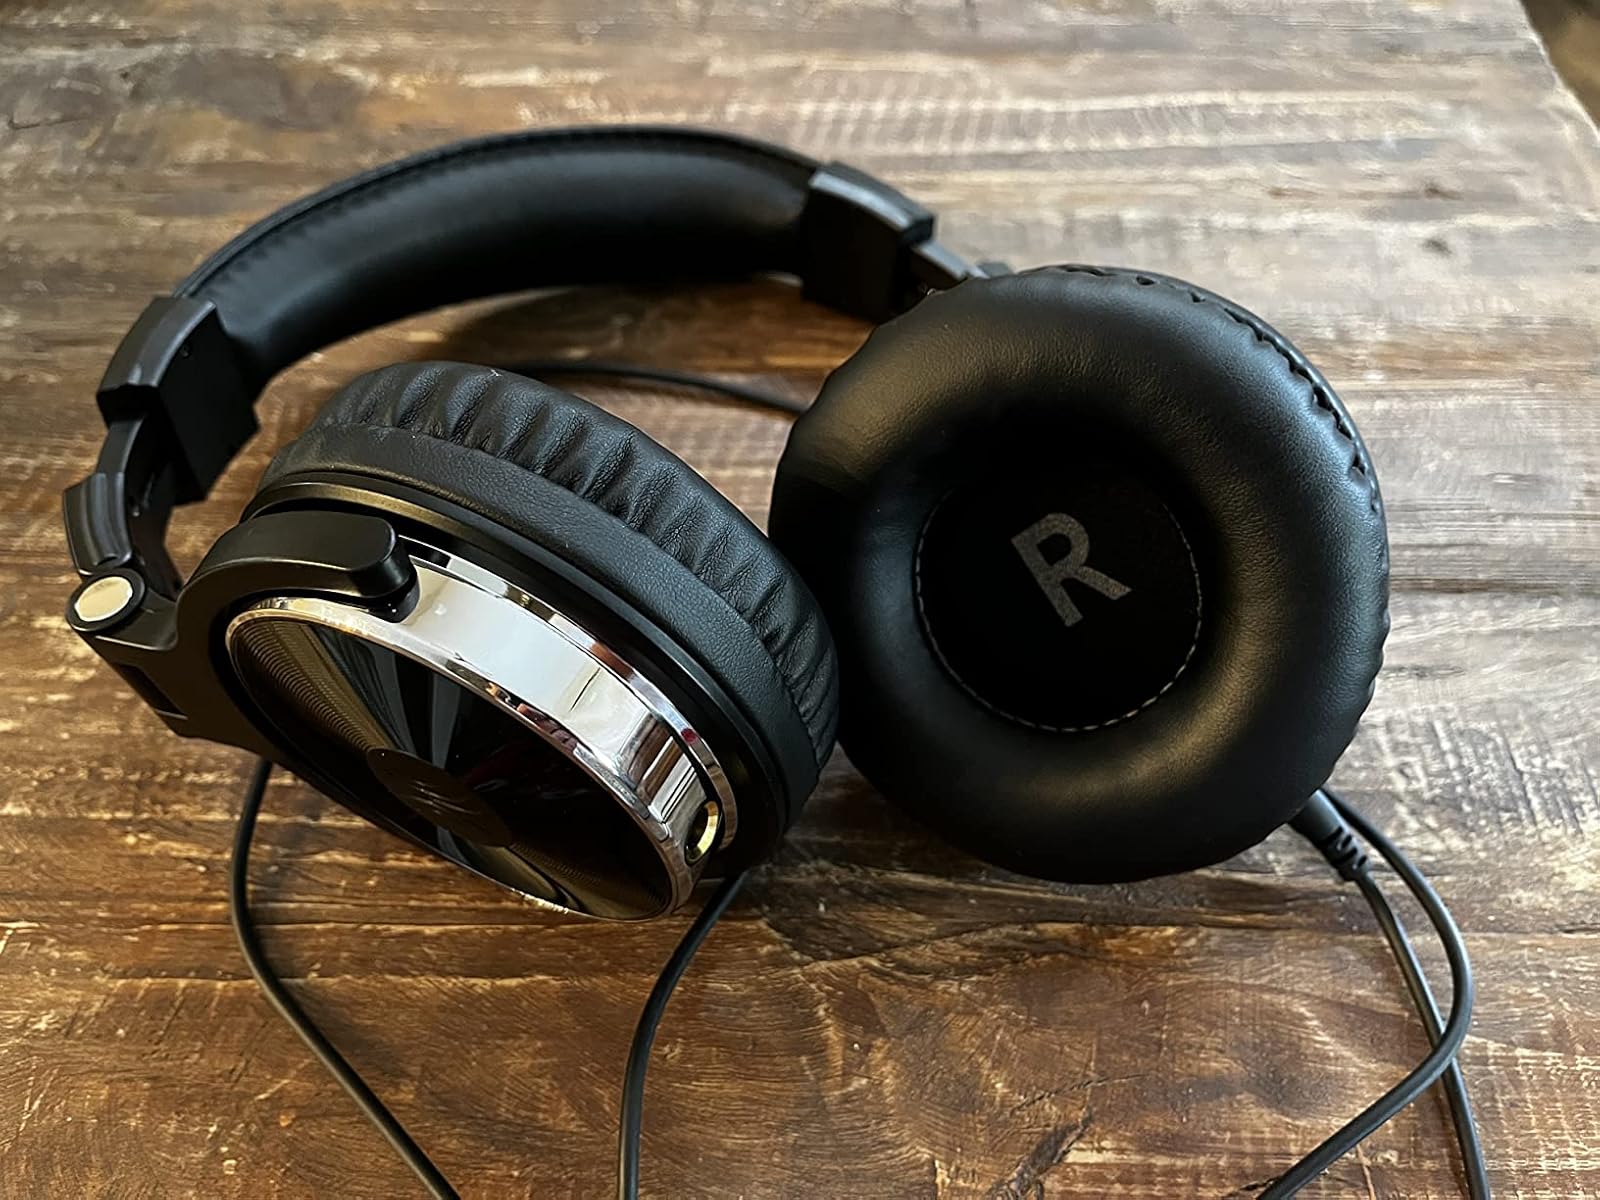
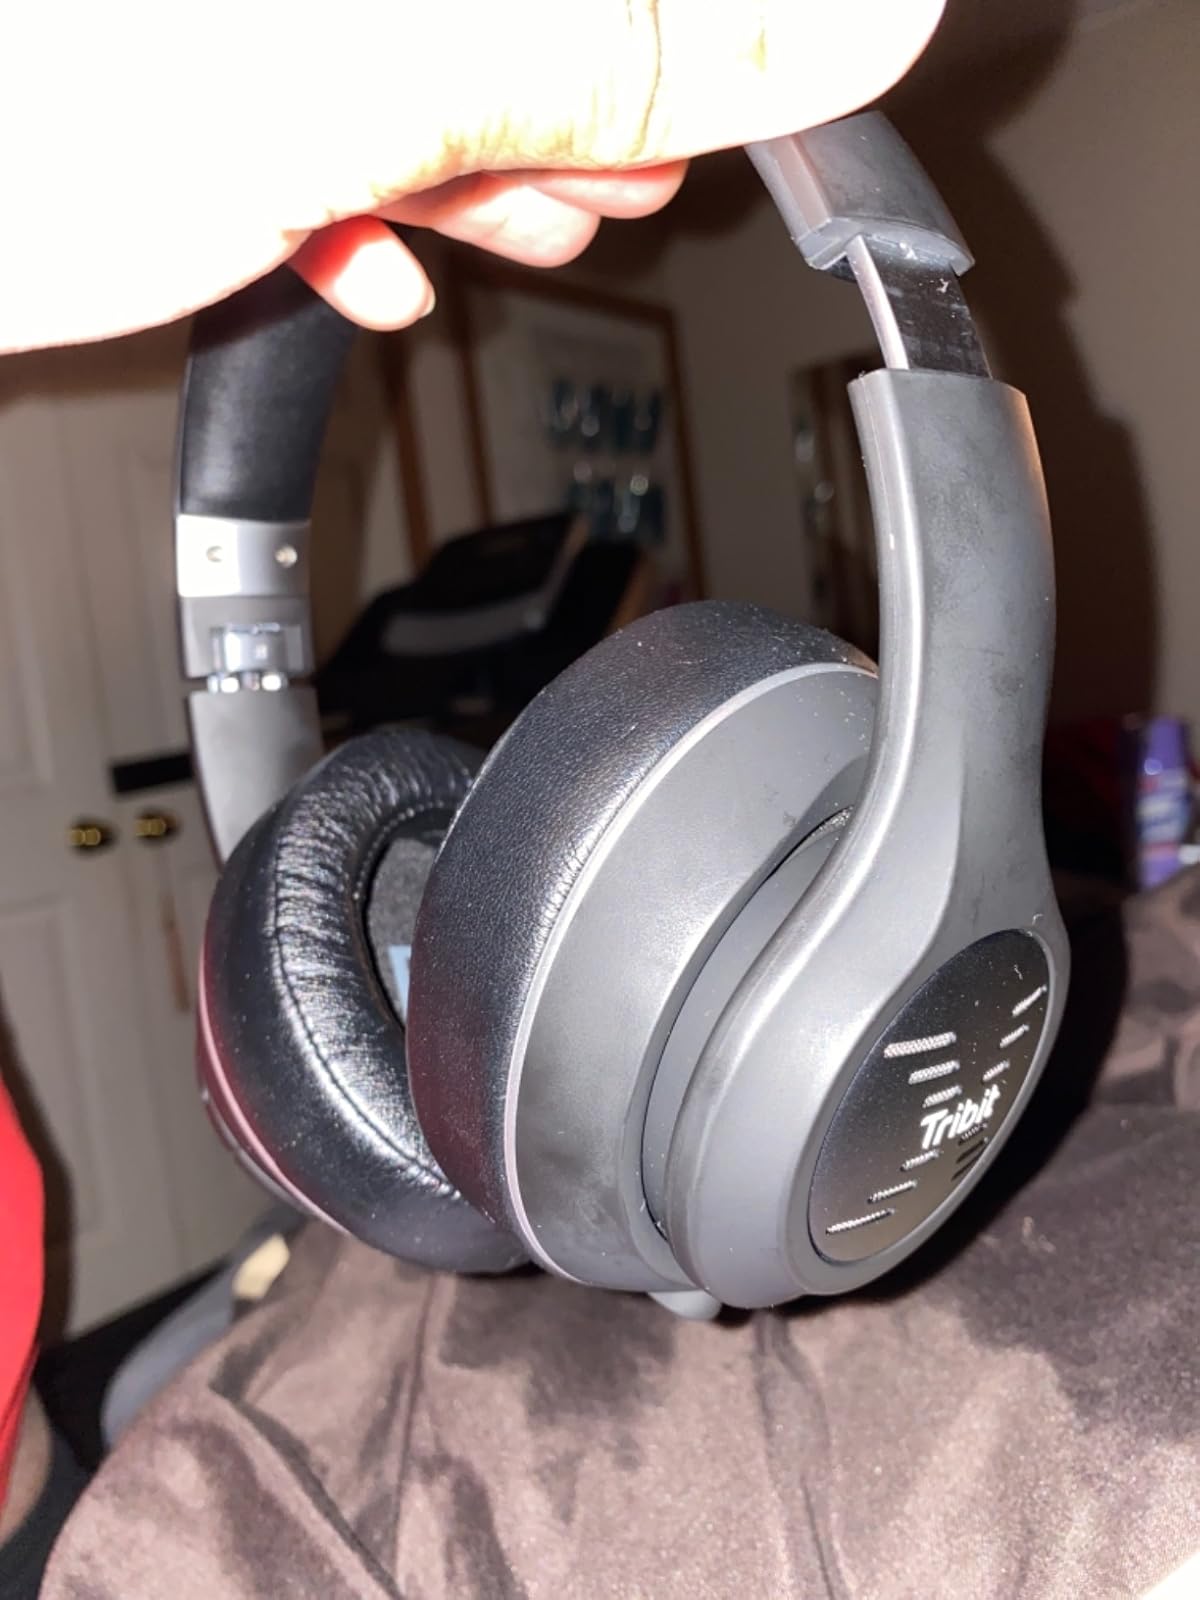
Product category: headphones
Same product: no